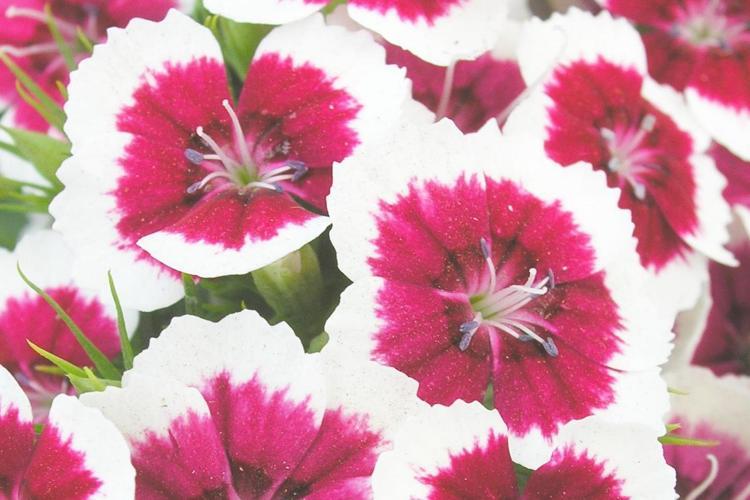
Label: sweet william